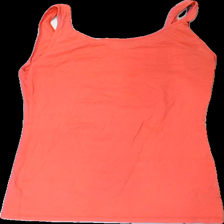
View: back
Type: Tank top
Category: Ladies
Brand: Gina Tricot
Colors: Pink
Material: 100% cotton
Cut: Regular, C-collar
Size: M
Season: All
Price range: <50
Recommended usage: Reuse